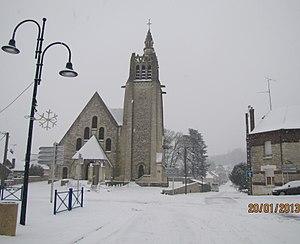
Eglise du village prise de la route qui mène à Pinon.
Chavignon est une commune française située dans le département de l'Aisne, en région Hauts-de-France.